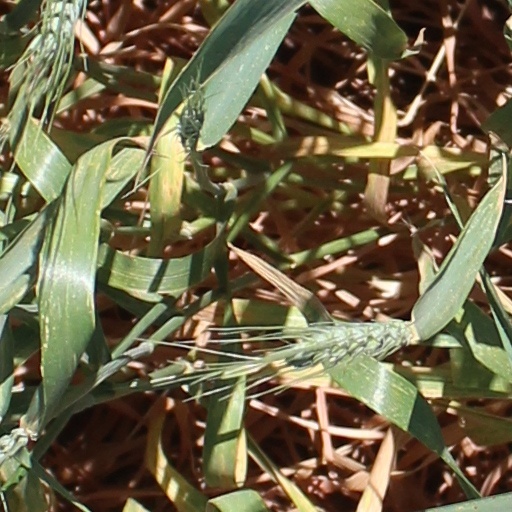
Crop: wheat